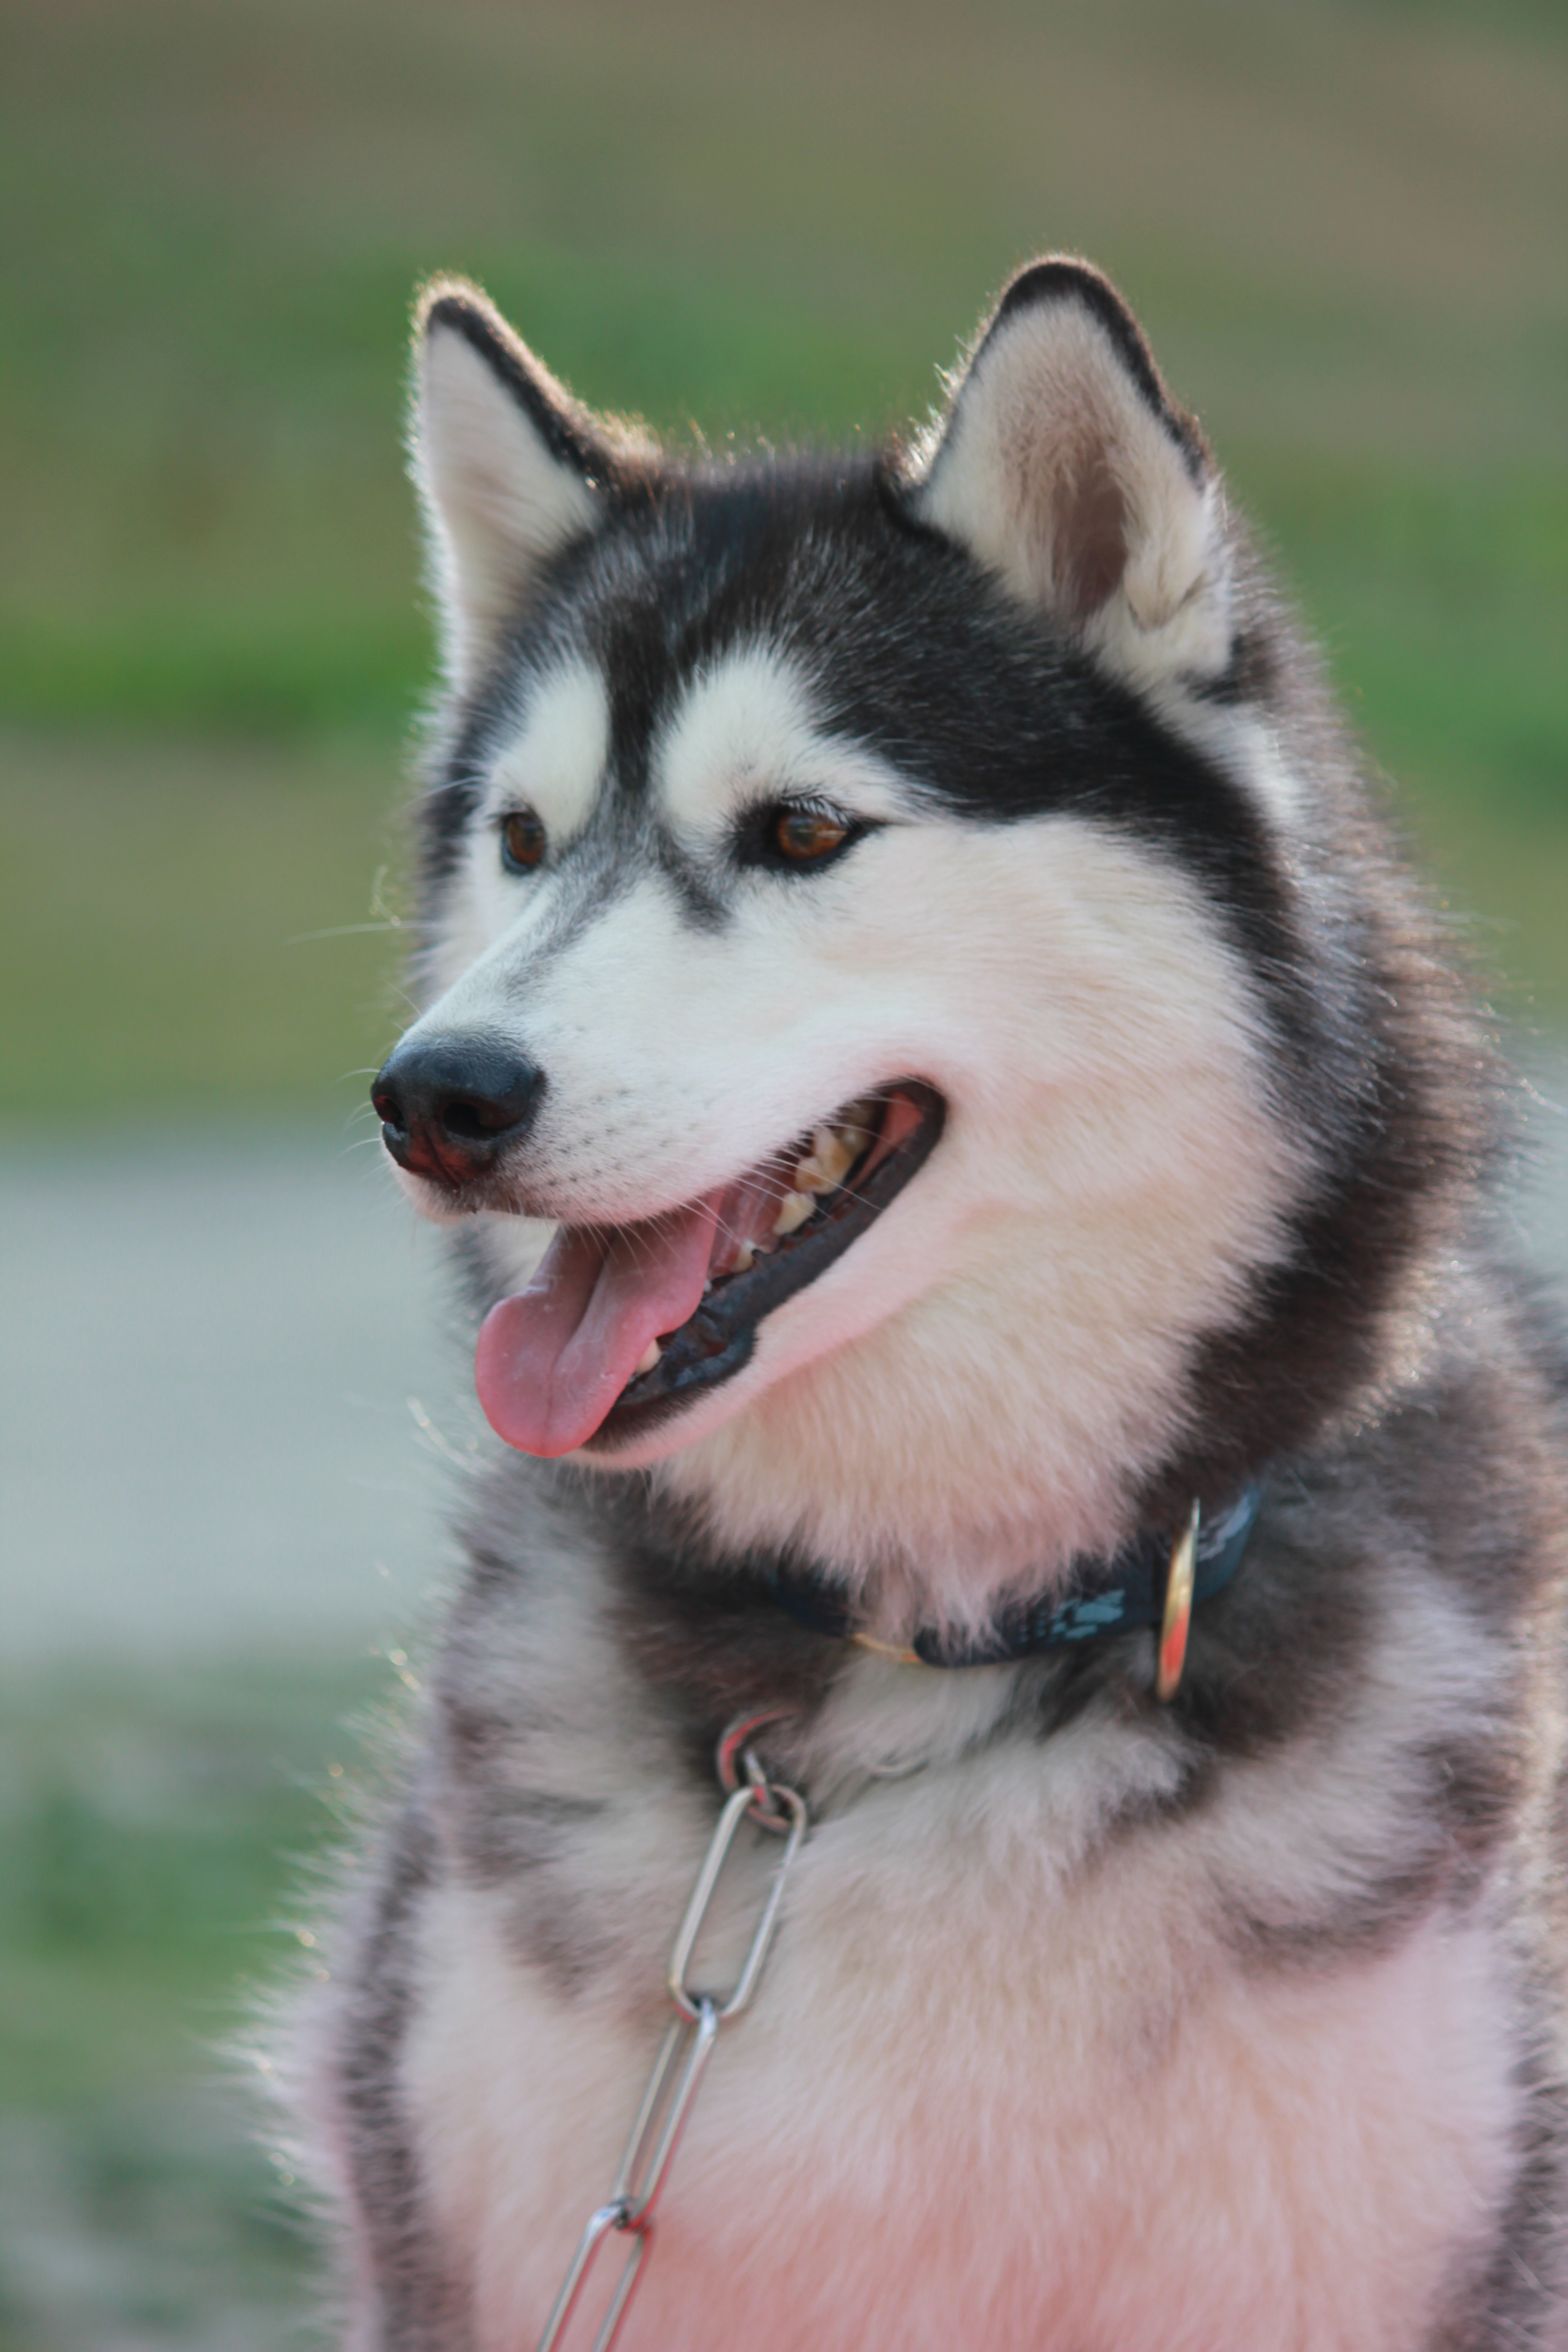
nature, dog, mammal, husky, vertebrate, siberian, dog breed, sled dog, siberian husky, alaskan malamute, shikoku, dog like mammal, saarloos wolfdog, dog breed group, greenland dog, east siberian laika, west siberian laika, j mthund, tamaskan dog, northern inuit dog, native american indian dog, miniature siberian husky, alaskan klee kai, canadian eskimo dog